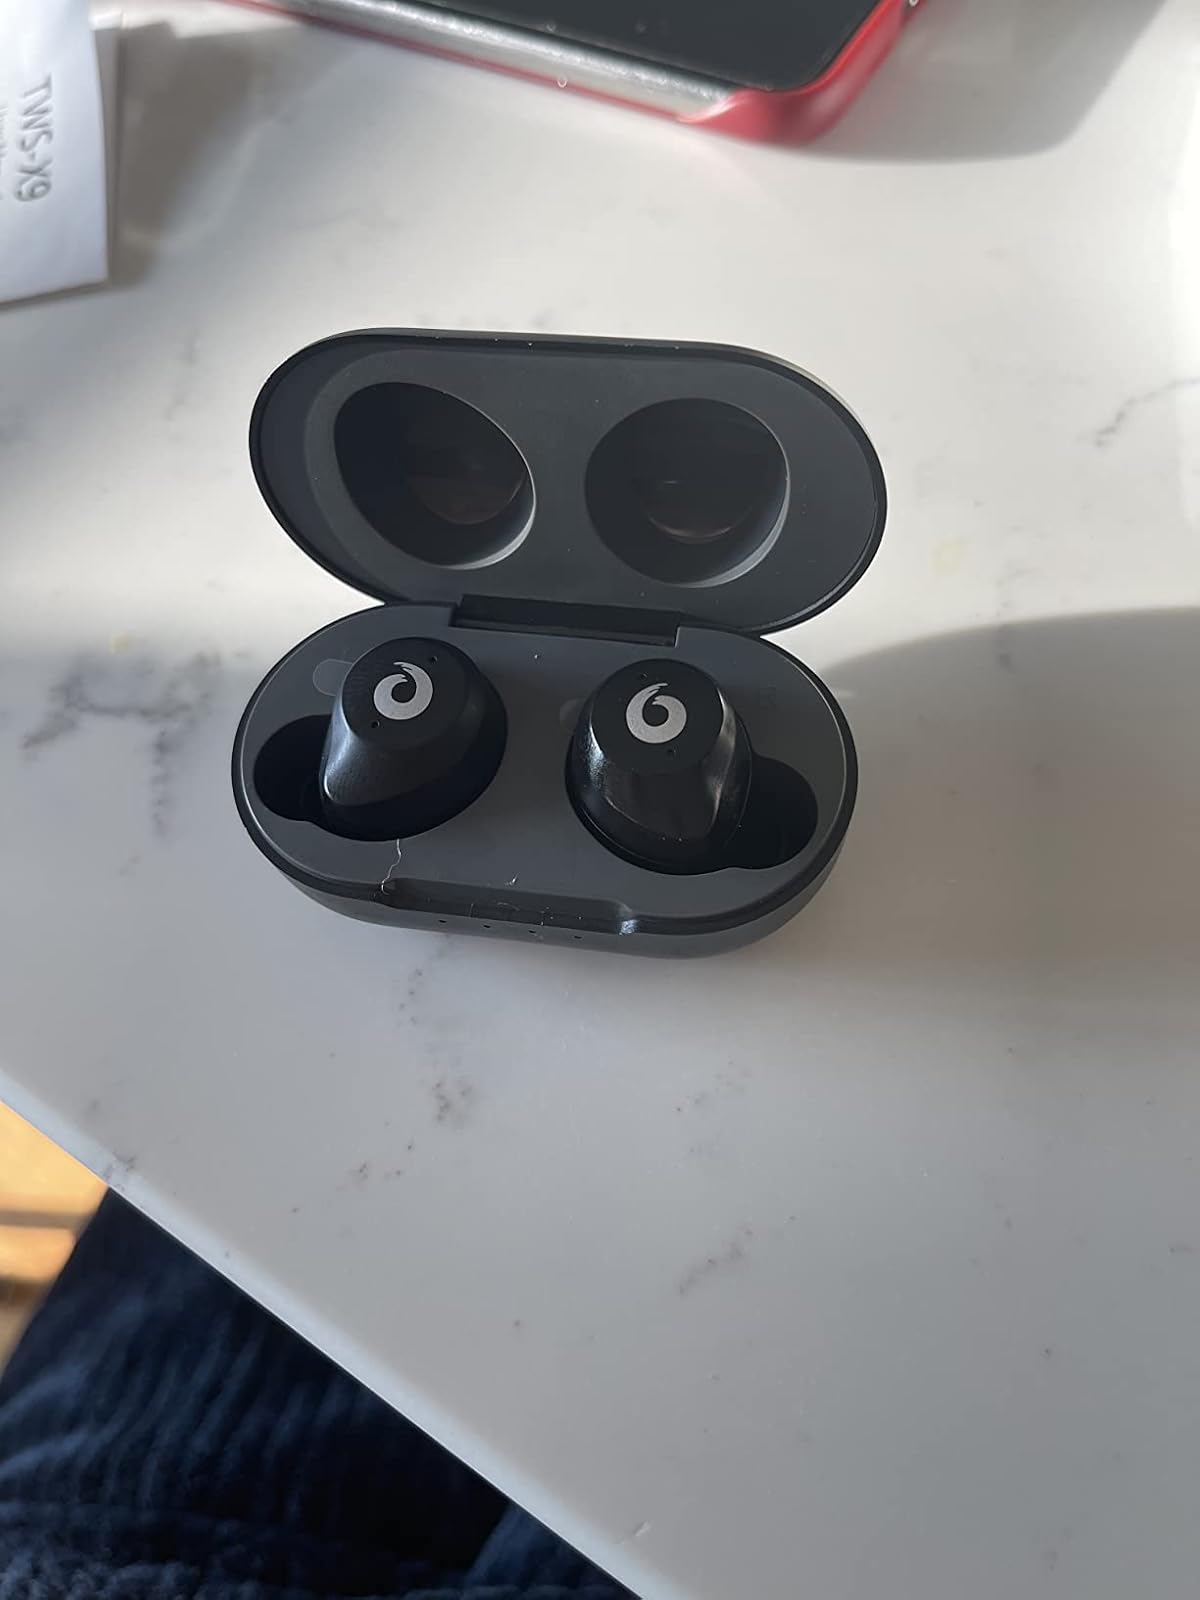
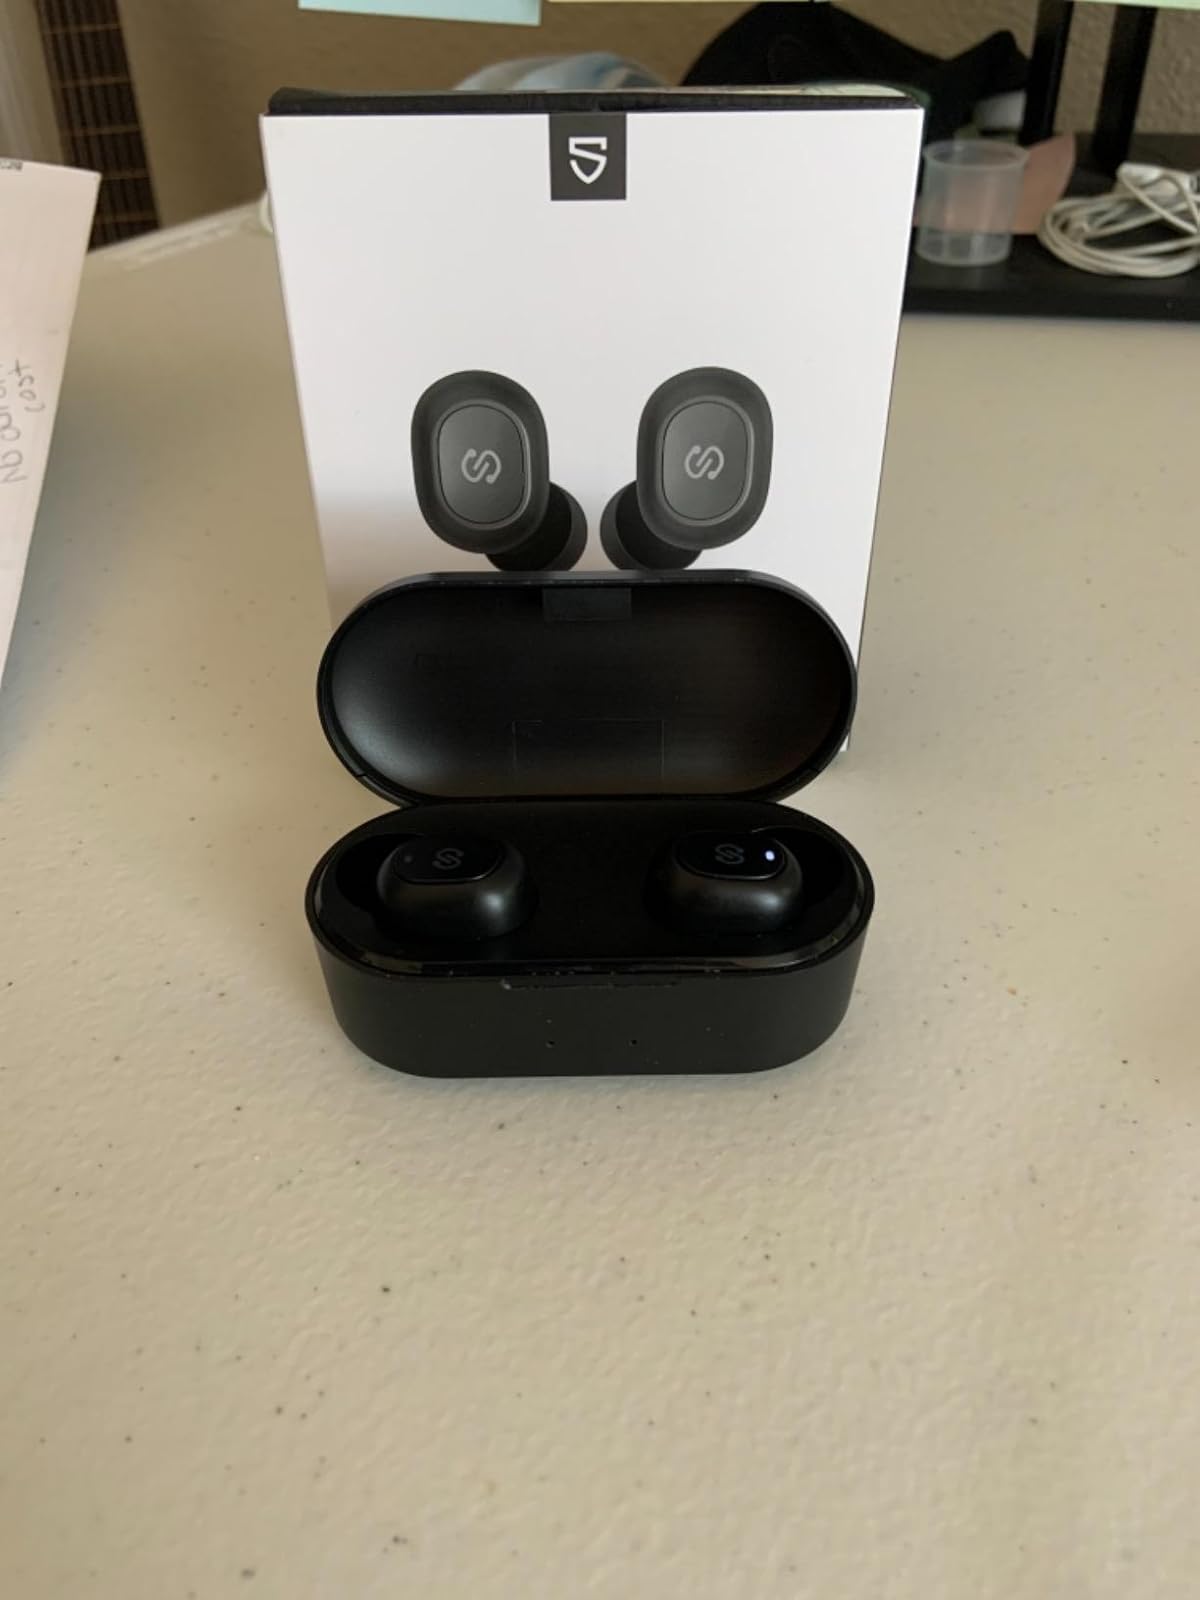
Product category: earbuds
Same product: no